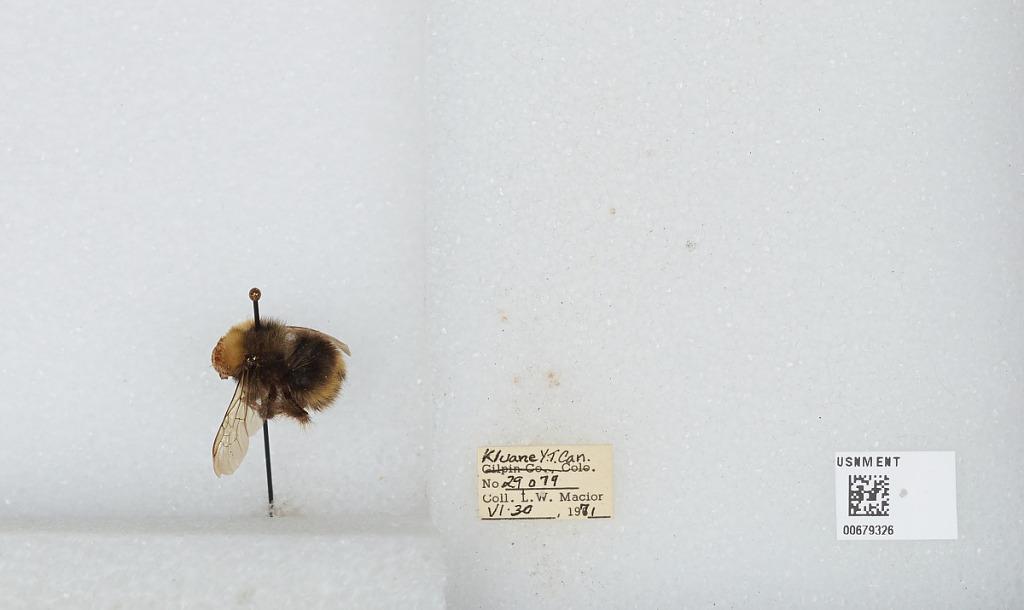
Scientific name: Bombus (Bombus) occidentalis Greene
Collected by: L. Macior
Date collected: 1971-6-30
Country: Canada
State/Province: Yukon Territory
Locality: Kluane
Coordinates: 60.75, -139.5